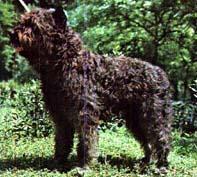
Bouvier_des_Flandres